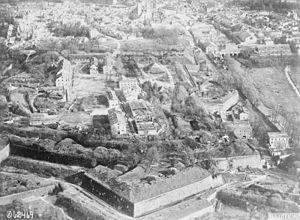
Verdun, officiellement nommée Verdun-sur-Meuse de 1801 à 1970, est une commune française située dans le département de la Meuse, en région Grand Est. Elle se trouve dans la région historique et culturelle de Lorraine.
La citadelle souterraine de Verdun est un ensemble de galeries creusées à la fin du XIXᵉ siècle sous la citadelle de Verdun, dans le département de la Meuse en région Grand Est.